Tanohata, Iwate

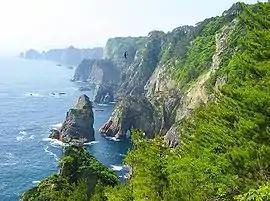
Kitayamasaki coastline at Tanohata

, the village had an estimated population of 3,244, and a population density of 21 persons per km² in 1,398 households. The total area of the village is .